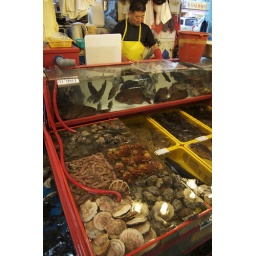
jagalchi fish market (the largest fish market in korea).